India–China Border Roads

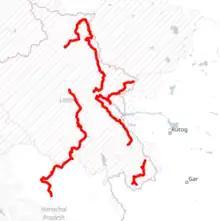
ICB Roads in Ladakh

The forward most localities and border outposts of Daulat Beg Oldie (DBO), Hotspring, Demchok and Zursar have been connected. Roads connectivity has reduced their reliance on air transport.